Robinson Army Airfield

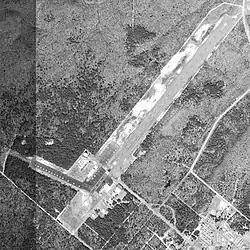
USGS aerial image, 2001

Robinson Army Airfield is a military airfield at the Robinson Maneuver Training Center in Pulaski County, Arkansas, United States. The airfield is located five nautical miles (6 mi, 9 km) northwest of the central business district of Little Rock, Arkansas. It is located within the Robinson Maneuver Training Center in North Little Rock, which is home to the Arkansas National Guard.